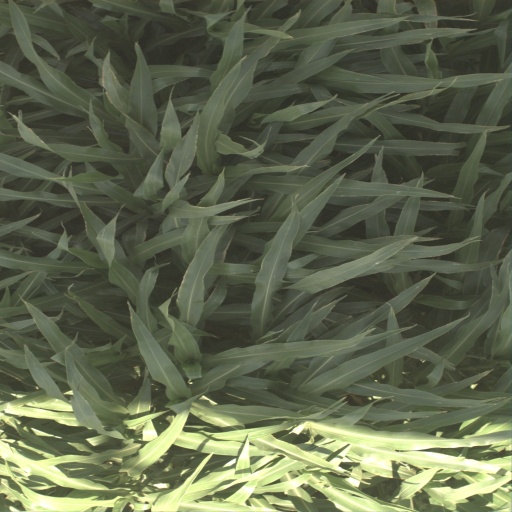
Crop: sorghum